Liberal Party of Australia

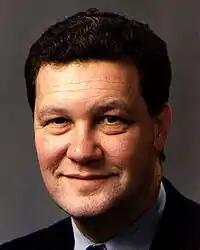
Alexander Downer, Opposition Leader 1994–95

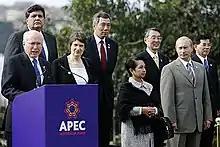
Prime Minister John Howard with APEC leaders in Sydney in 2007. Howard supported the traditional icons of Australian identity and its international allegiances, but oversaw booming trade with Asia and increased non-European immigration.

Following the 1974–75 Loans Affair, the Malcolm Fraser-led Liberal-Country Party Coalition argued that the Whitlam government was incompetent and so delayed passage of the Government's money bills in the Senate, until the government would promise a new election. Whitlam refused, yet Fraser insisted, leading to the divisive 1975 Australian constitutional crisis. The deadlock came to an end when the Whitlam government was controversially dismissed by the governor-general, Sir John Kerr on 11 November 1975 and Fraser was installed as caretaker prime minister, pending an election. Fraser won in a landslide at the resulting 1975 election.